List of Cricket World Cup finals

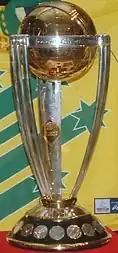
Cricket World Cup Trophy

The ICC Men's Cricket World Cup is an international cricket competition established in 1975. It is contested by the men's national teams of the members of the International Cricket Council (ICC), the sport's global governing body. The tournament generally takes place every four years. Most recently, the 2023 Cricket World Cup, hosted by India, was won by Australia, who beat India. The current trophy was instituted in 1999. It always remains with the ICC, and a replica is awarded to the winning team.